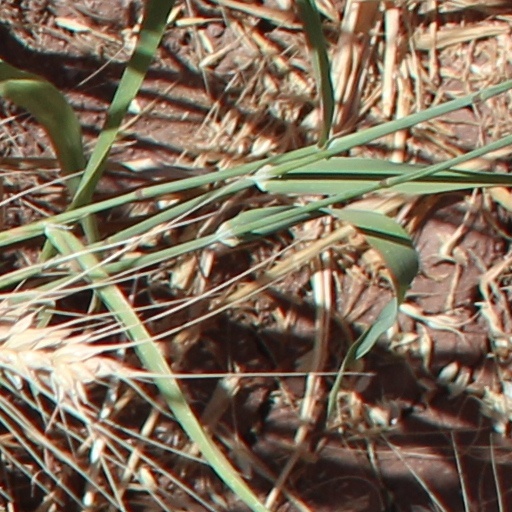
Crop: wheat